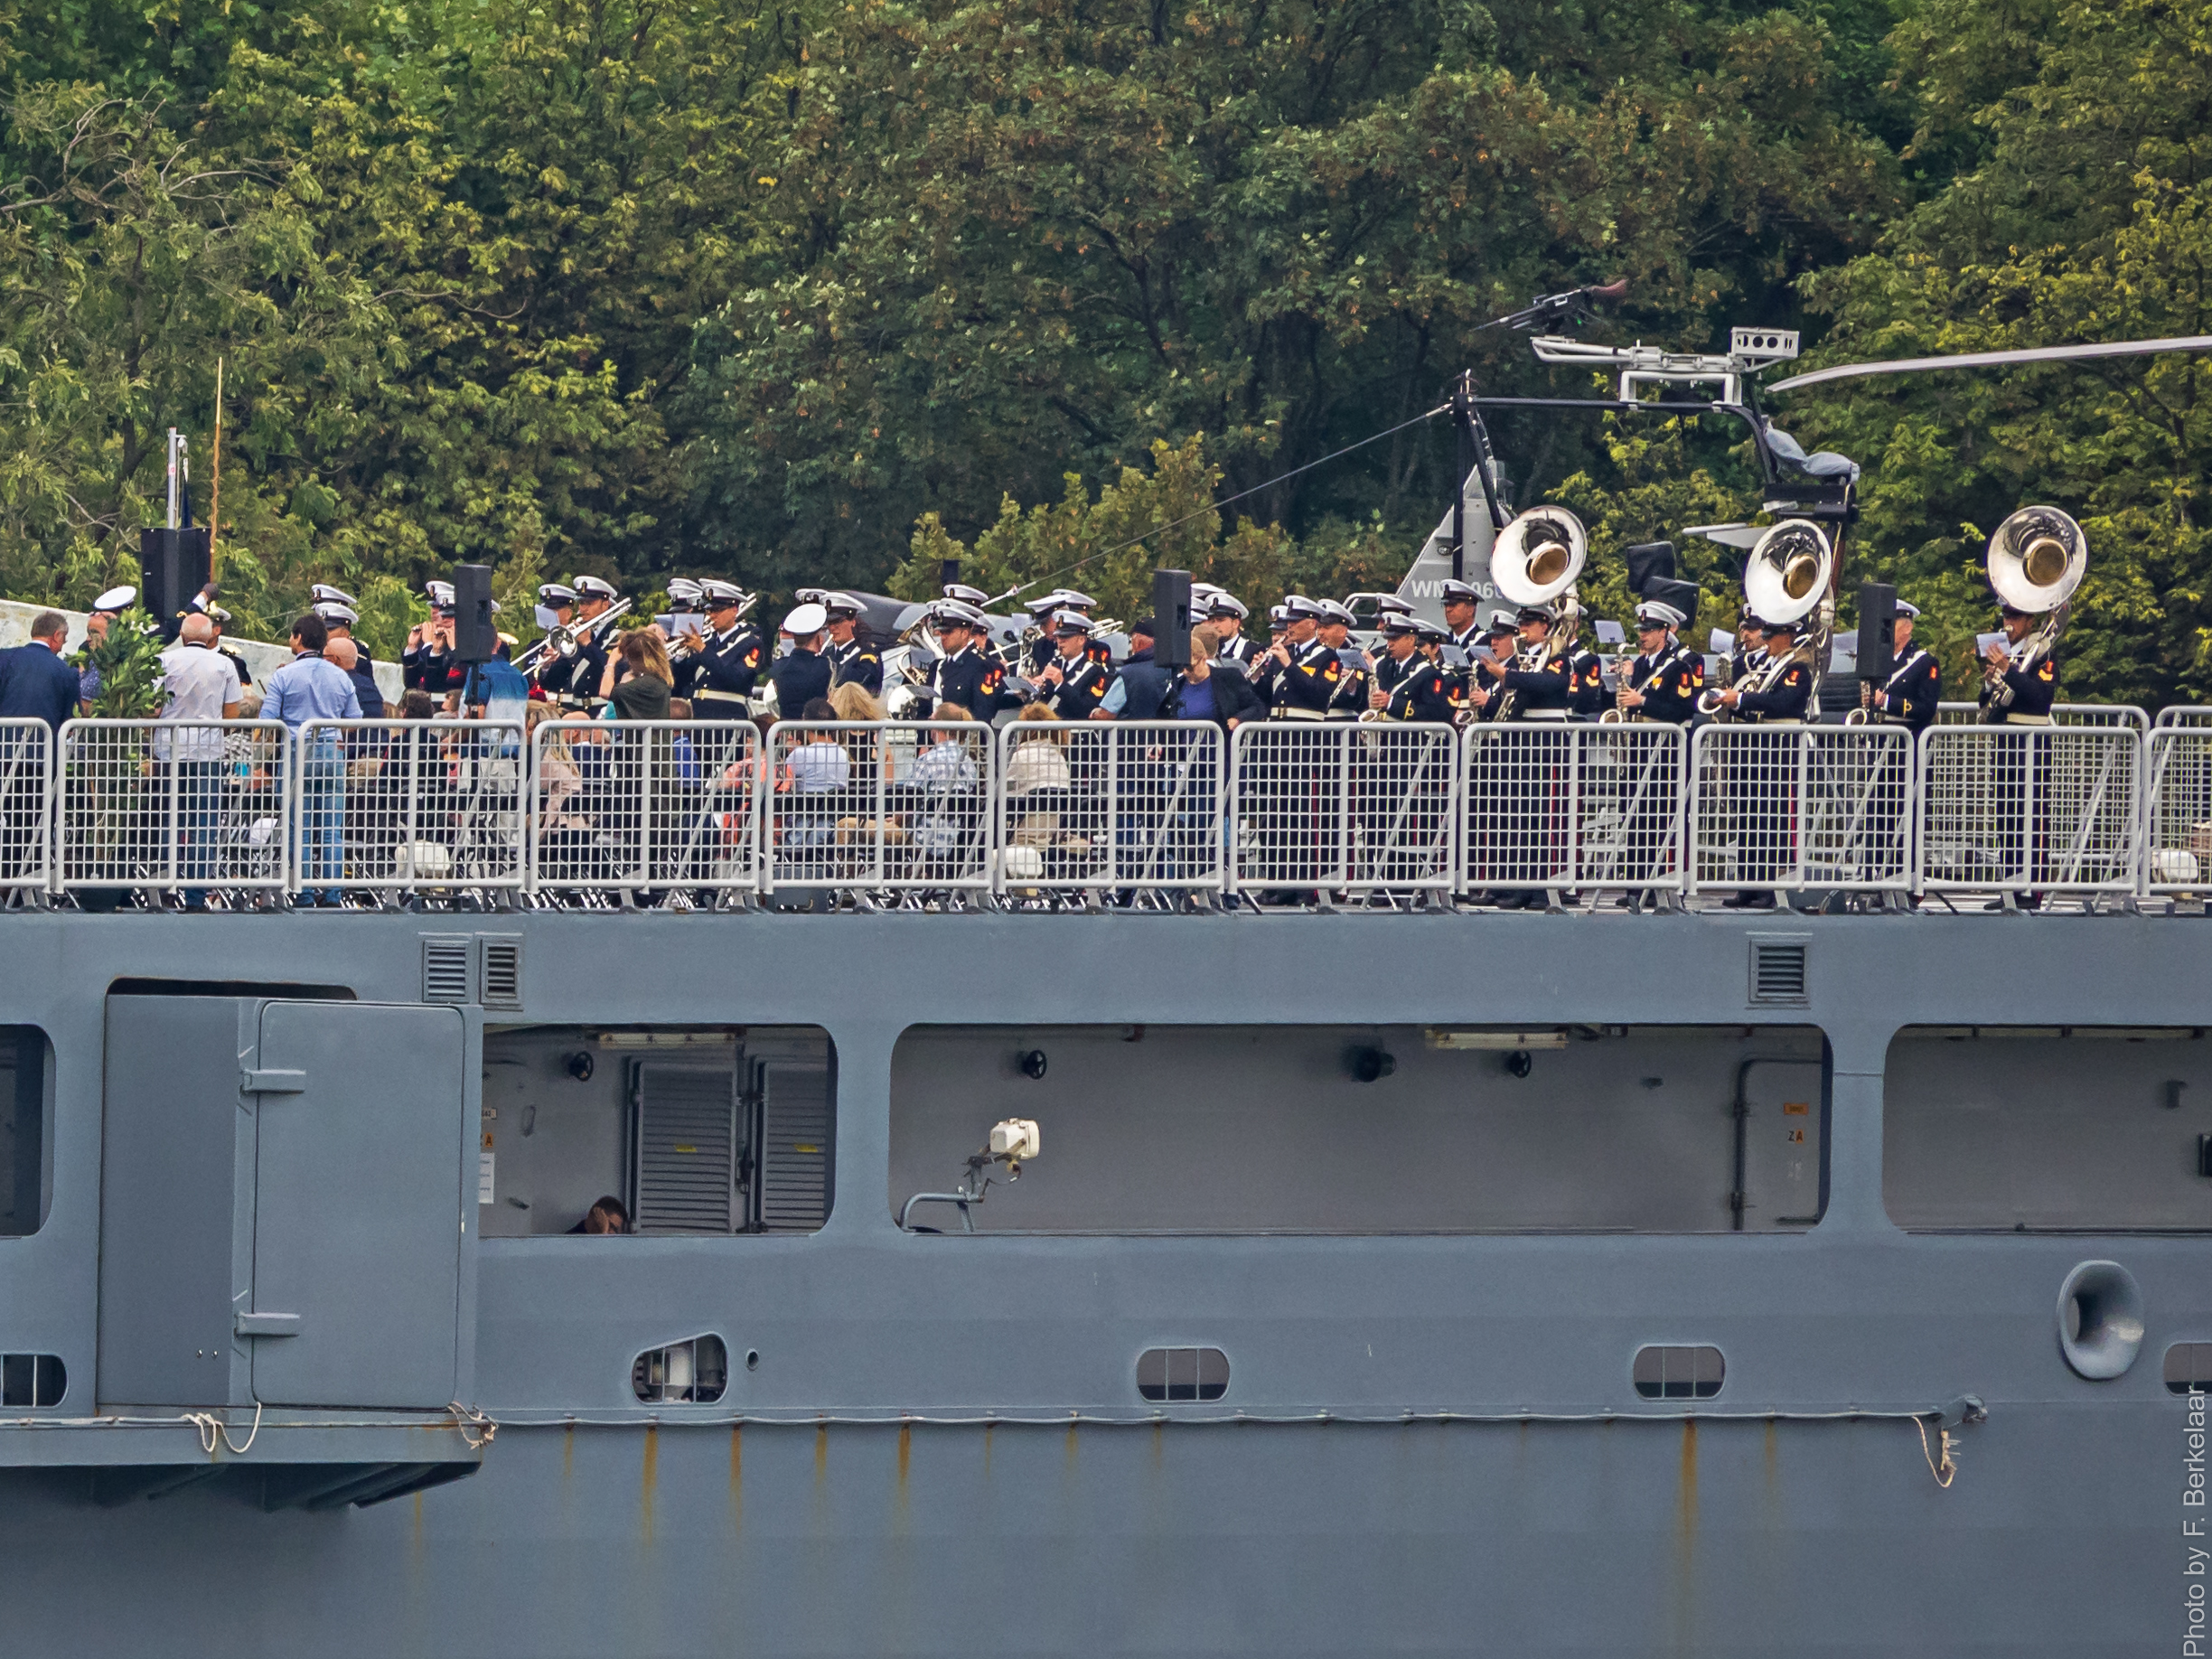
boat, ship, military, army, vehicle, waterway, ferry, nederland, rotterdam, zuidholland, militar, navy, watercraft, nl, leicadg100400f4063, defensie, leger, militair, marinierskapel, tamboersenpijpers, sousafoon, ringbas, marinesband, sousaphones, ceremoni letaak, quapatetorbis, qpo, korpsmariniers, passenger ship